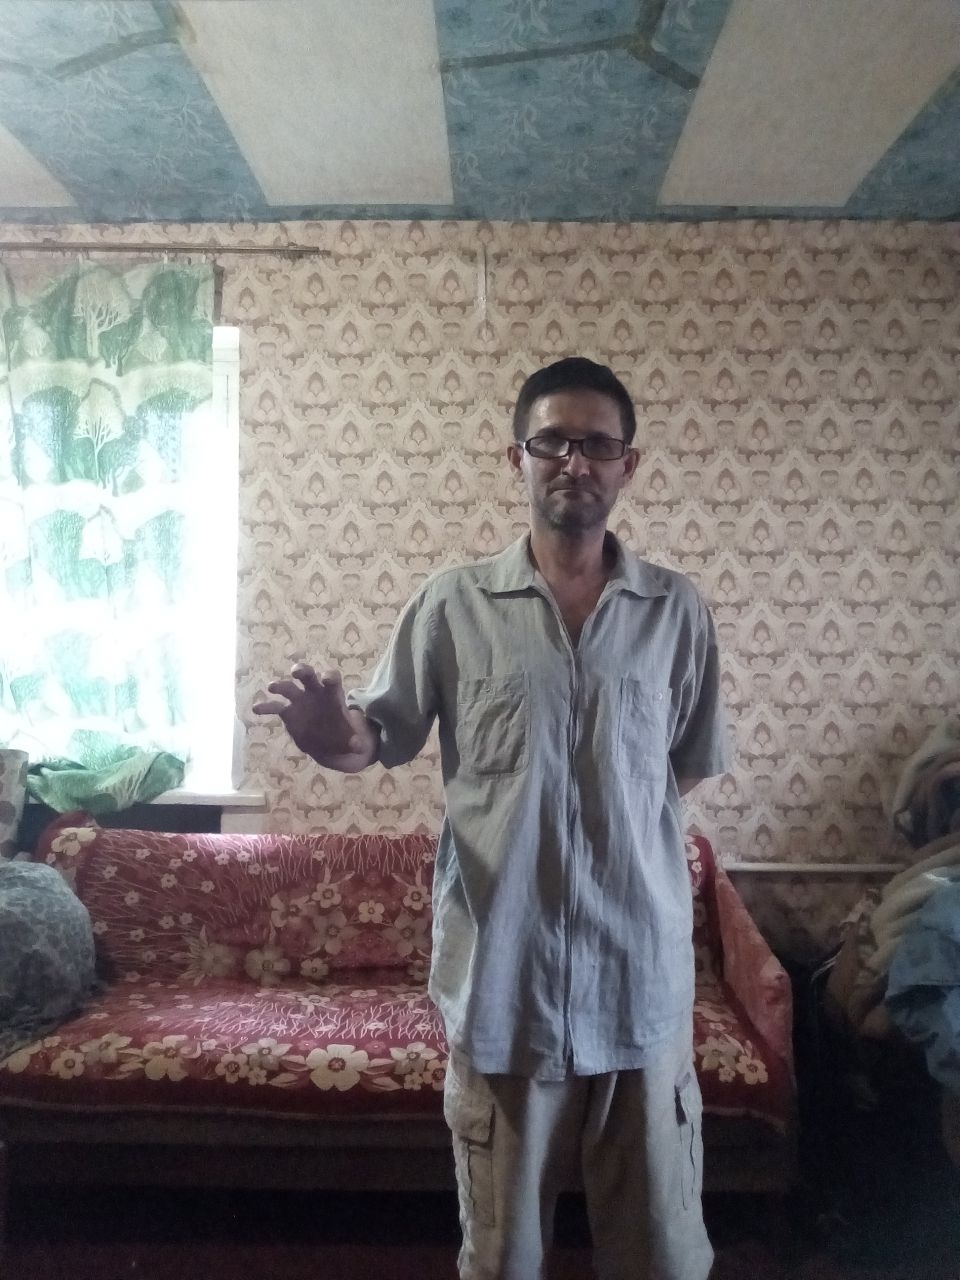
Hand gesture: grabbing